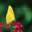
Label: butterfly